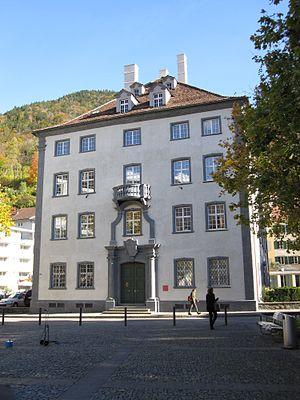
Cette liste présente les biens culturels d'importance nationale dans le canton des Grisons. Cette liste correspond à l'édition 2009 de l'Inventaire Suisse des biens culturels d'importance nationale pour le canton des Grisons. Il est trié par commune et inclus : 174 bâtiments séparés, 16 collections et 38 sites archéologiques.